Lolly Wolly Doodle

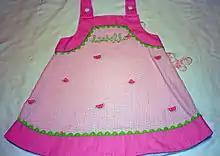
Dress made by Lolly Wolly Doodle

The company uses the Lolly Wolly Doodle name for most of its lines. For girls, it makes primarily dresses and capri sets, with a few swimwear pieces. Boys' clothingis primarily shortalls, T-shirt sets and bathing trunks. An extensive babywear line is complemented with tops, skirts and dresses (primarily maxi length) for adult women.